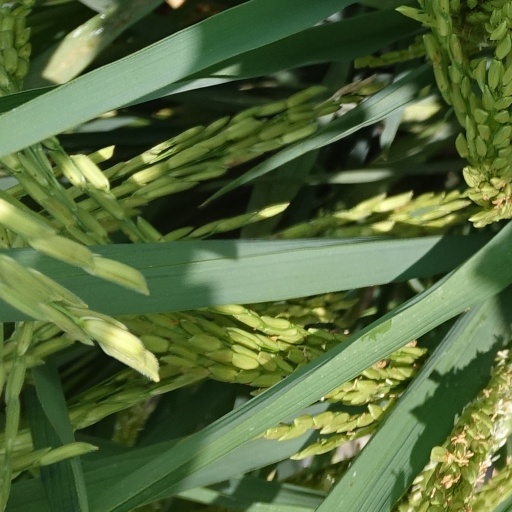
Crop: rice